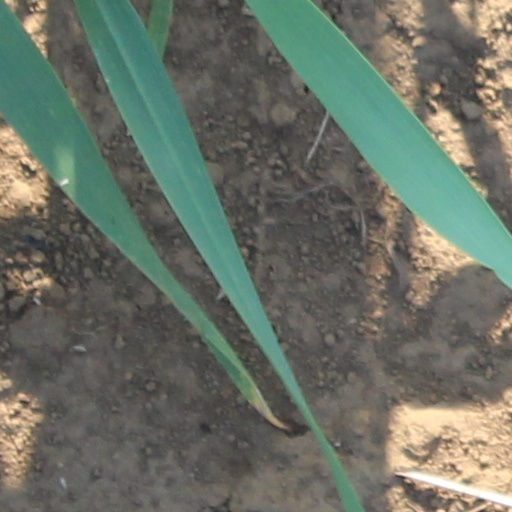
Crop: wheat